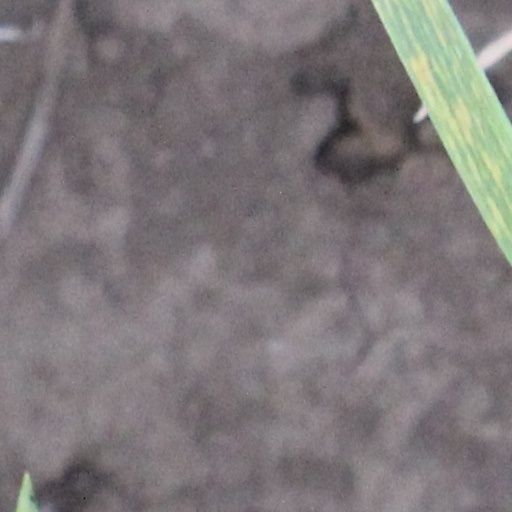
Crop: wheat